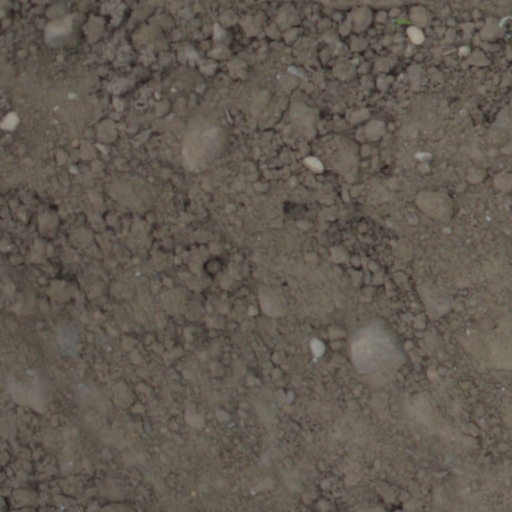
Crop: wheat